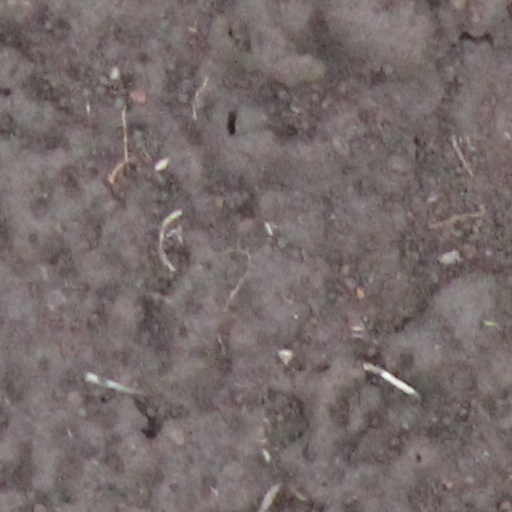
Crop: wheat